Kennedy Space Center Visitor Complex

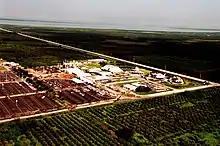
Visitor Complex in 1998

In 1995, Delaware North Companies was selected to operate the visitor center. Between 1995 and 2007, the visitors center went through many changes, including the improvement of restaurants, retail shops, buses, and new exhibits. It is also when the visitor complex got its current name, Kennedy Space Center Visitor Complex. Since then, the facility has been entirely self-supporting and receives no taxpayer or government funding. Kennedy Space Center Visitor Complex was voted the 8th best museum in the United States by Trip Advisor in 2016. The Visitor Complex has had a visitation increase in the 2010's, in part due to the addition of the Space Shuttle Atlantis on display, the decreasing popularity of nearby SeaWorld due to changing attitudes to welfare of animals in captivity as KSC was considered an alternative, and the increasing interest in STEM fields for children. NASA renewed the contract with Delaware North Companies through 2028.